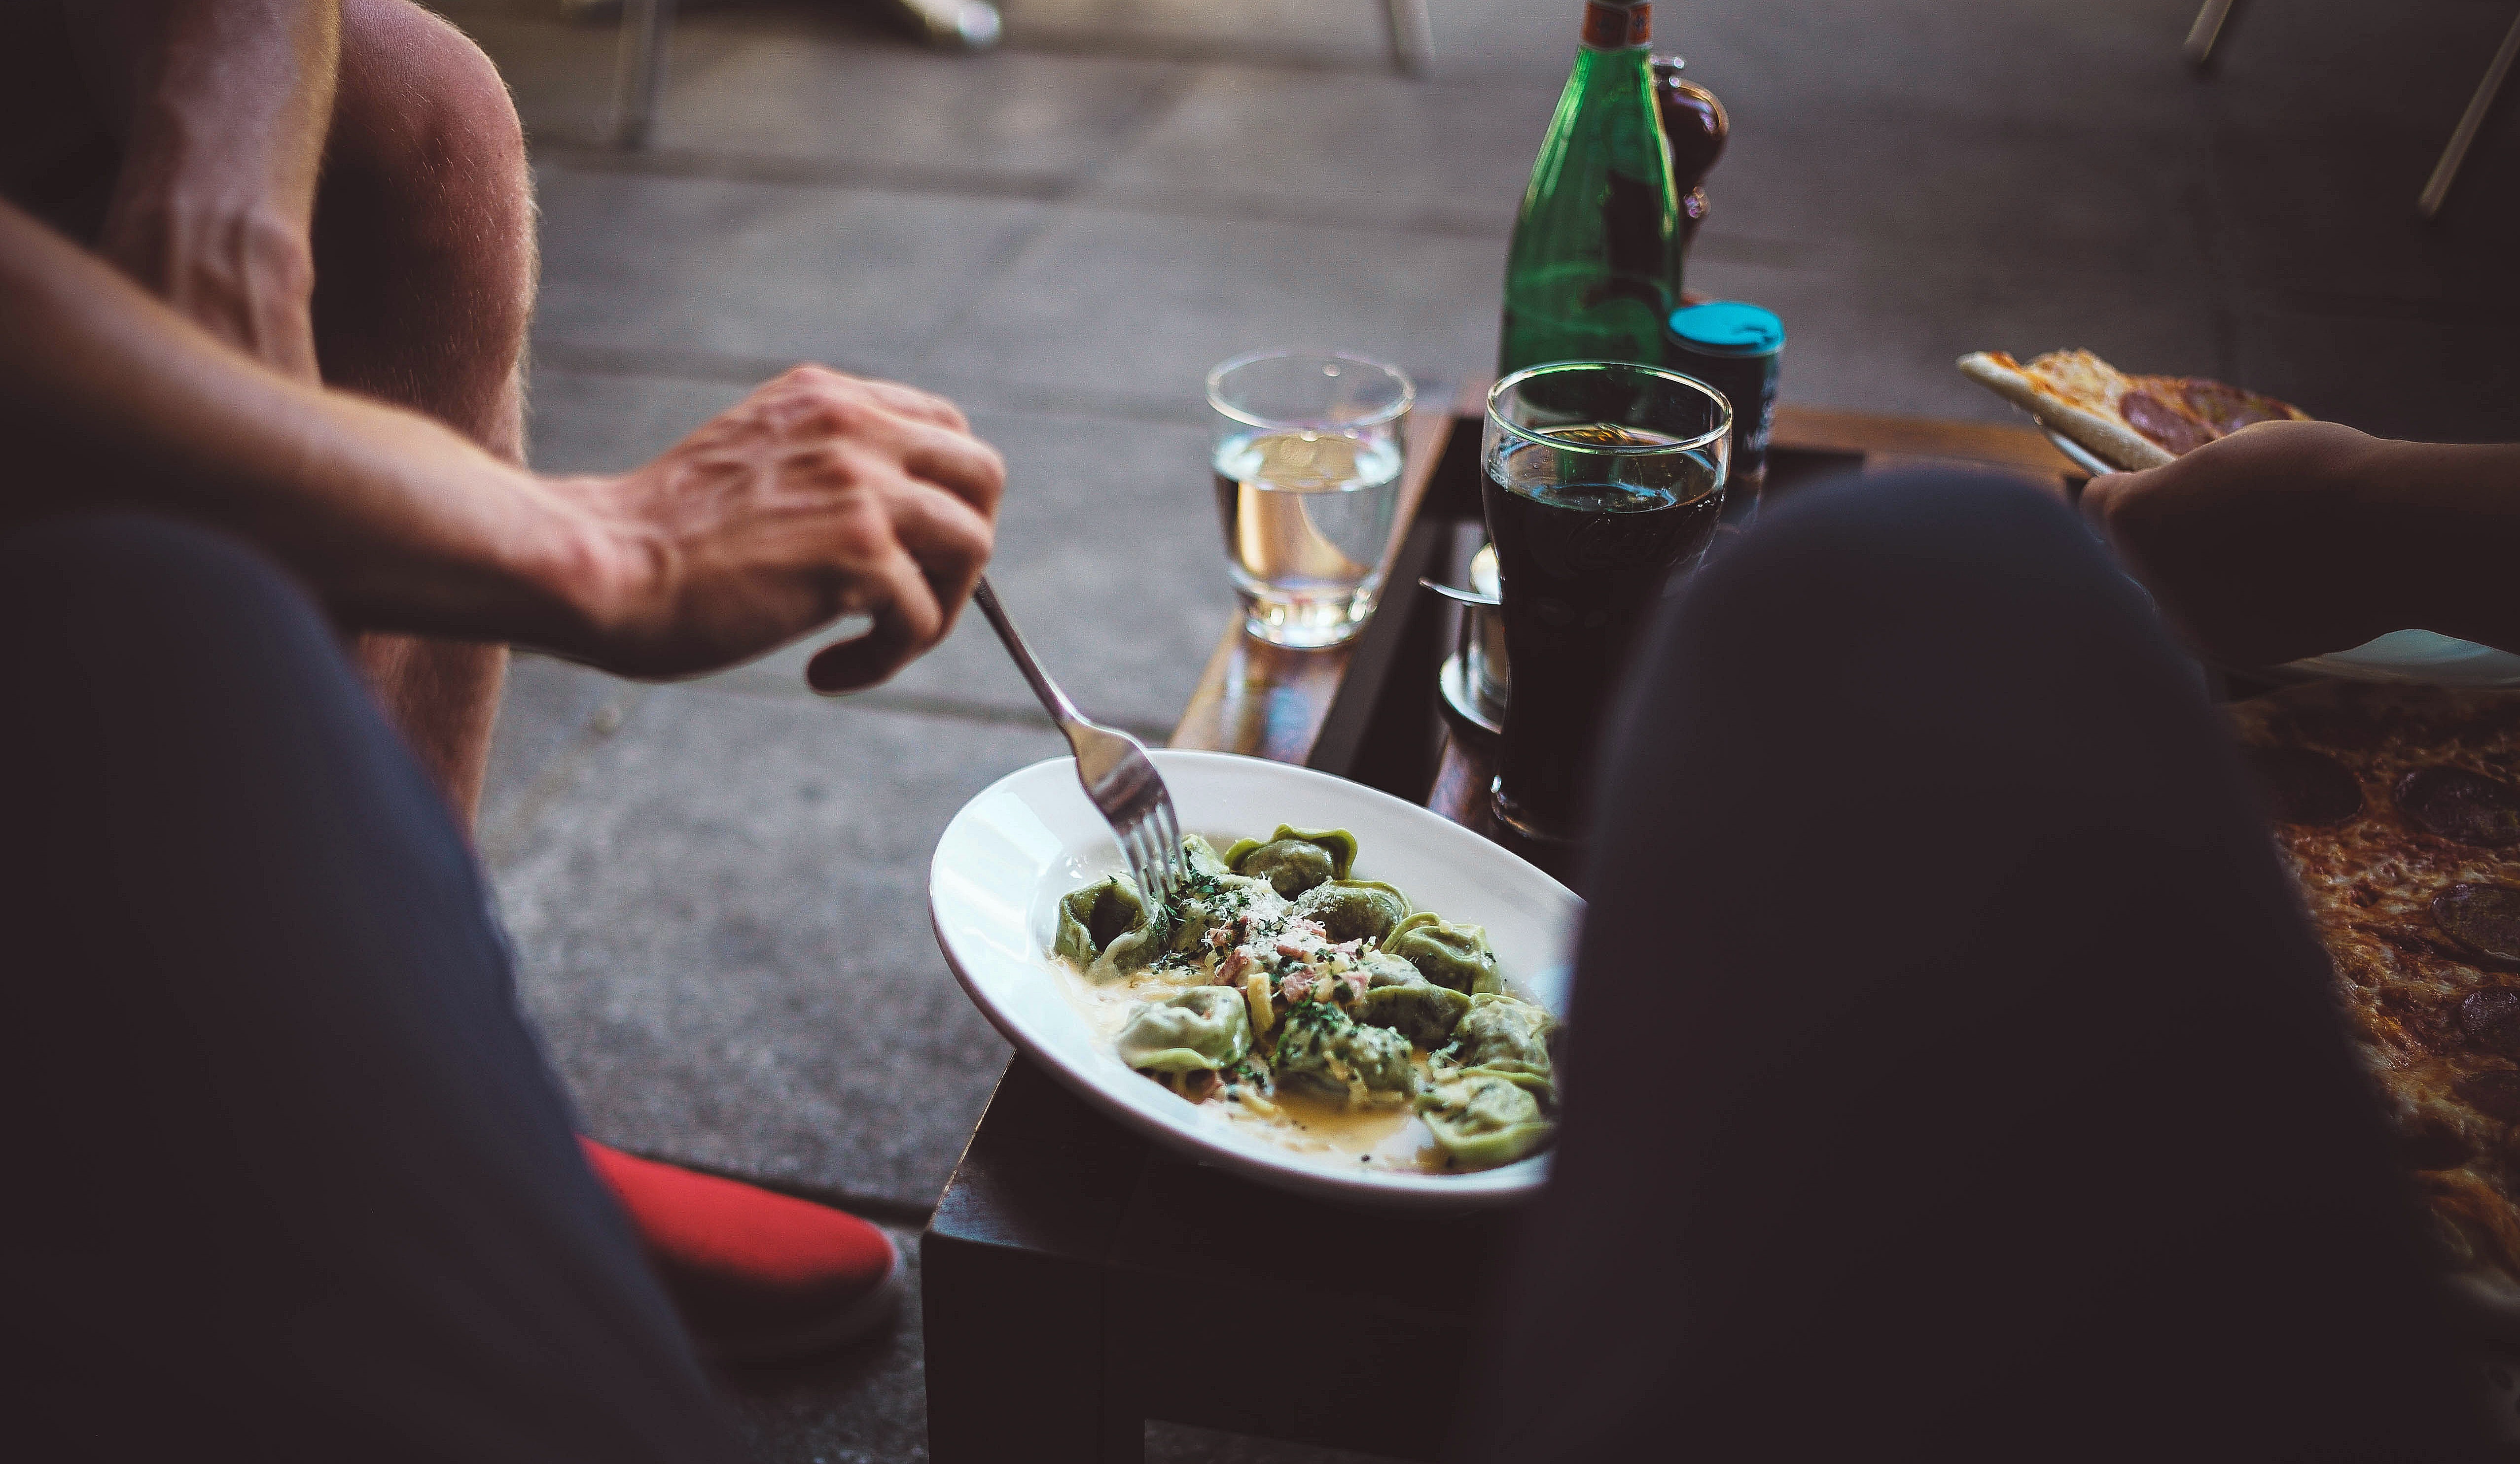
hand, man, dish, meal, food, drink, lunch, cuisine, pasta, tableware, alcohol, cool image, dinner, cool photo, brunch, taste, stemware